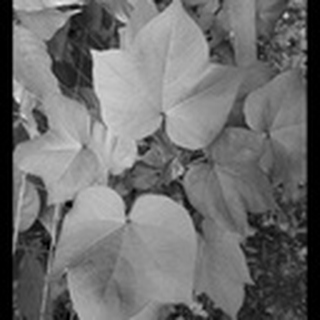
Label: healthy_cotton